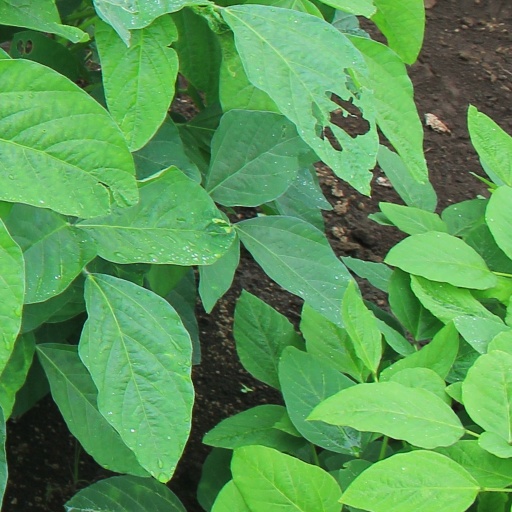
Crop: soybean